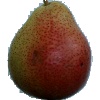
Label: pear_forelle